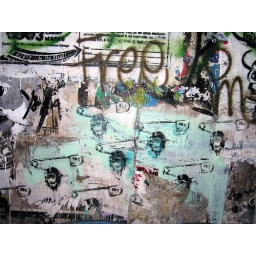
Faile/Tokyo street art under rail bridge Daikanyama